Parapodium

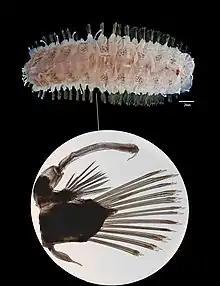
Specimen of the annelid, "Lepidonotus oculatus", with a microscope image of one of its parapodia (inset). Museums Victoria specimen.

In invertebrates, the term parapodium (Gr. "para", beyond or beside + "podia", feet; : parapodia) refers to lateral outgrowths or protrusions from the body. Parapodia are predominantly found in annelids, where they are paired, unjointed lateral outgrowths that bear the chaetae. In several groups of sea snails and sea slugs, 'parapodium' refers to lateral fleshy protrusions.